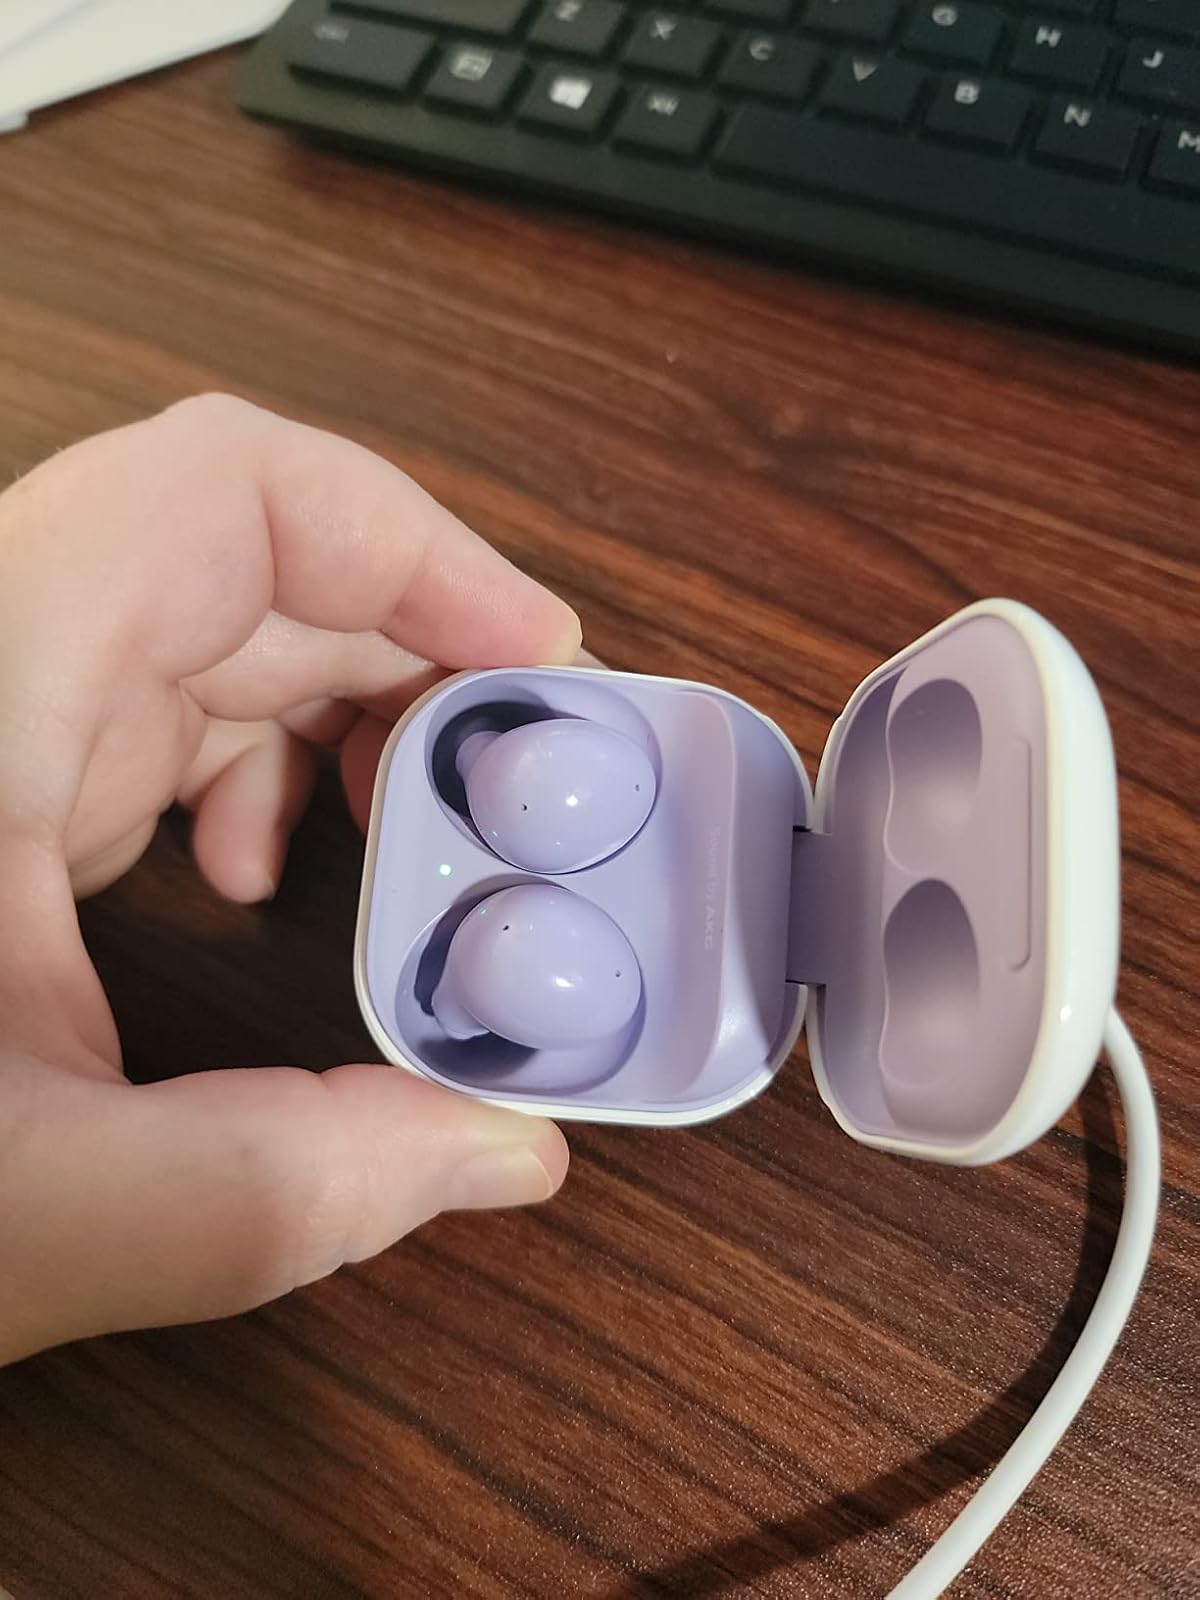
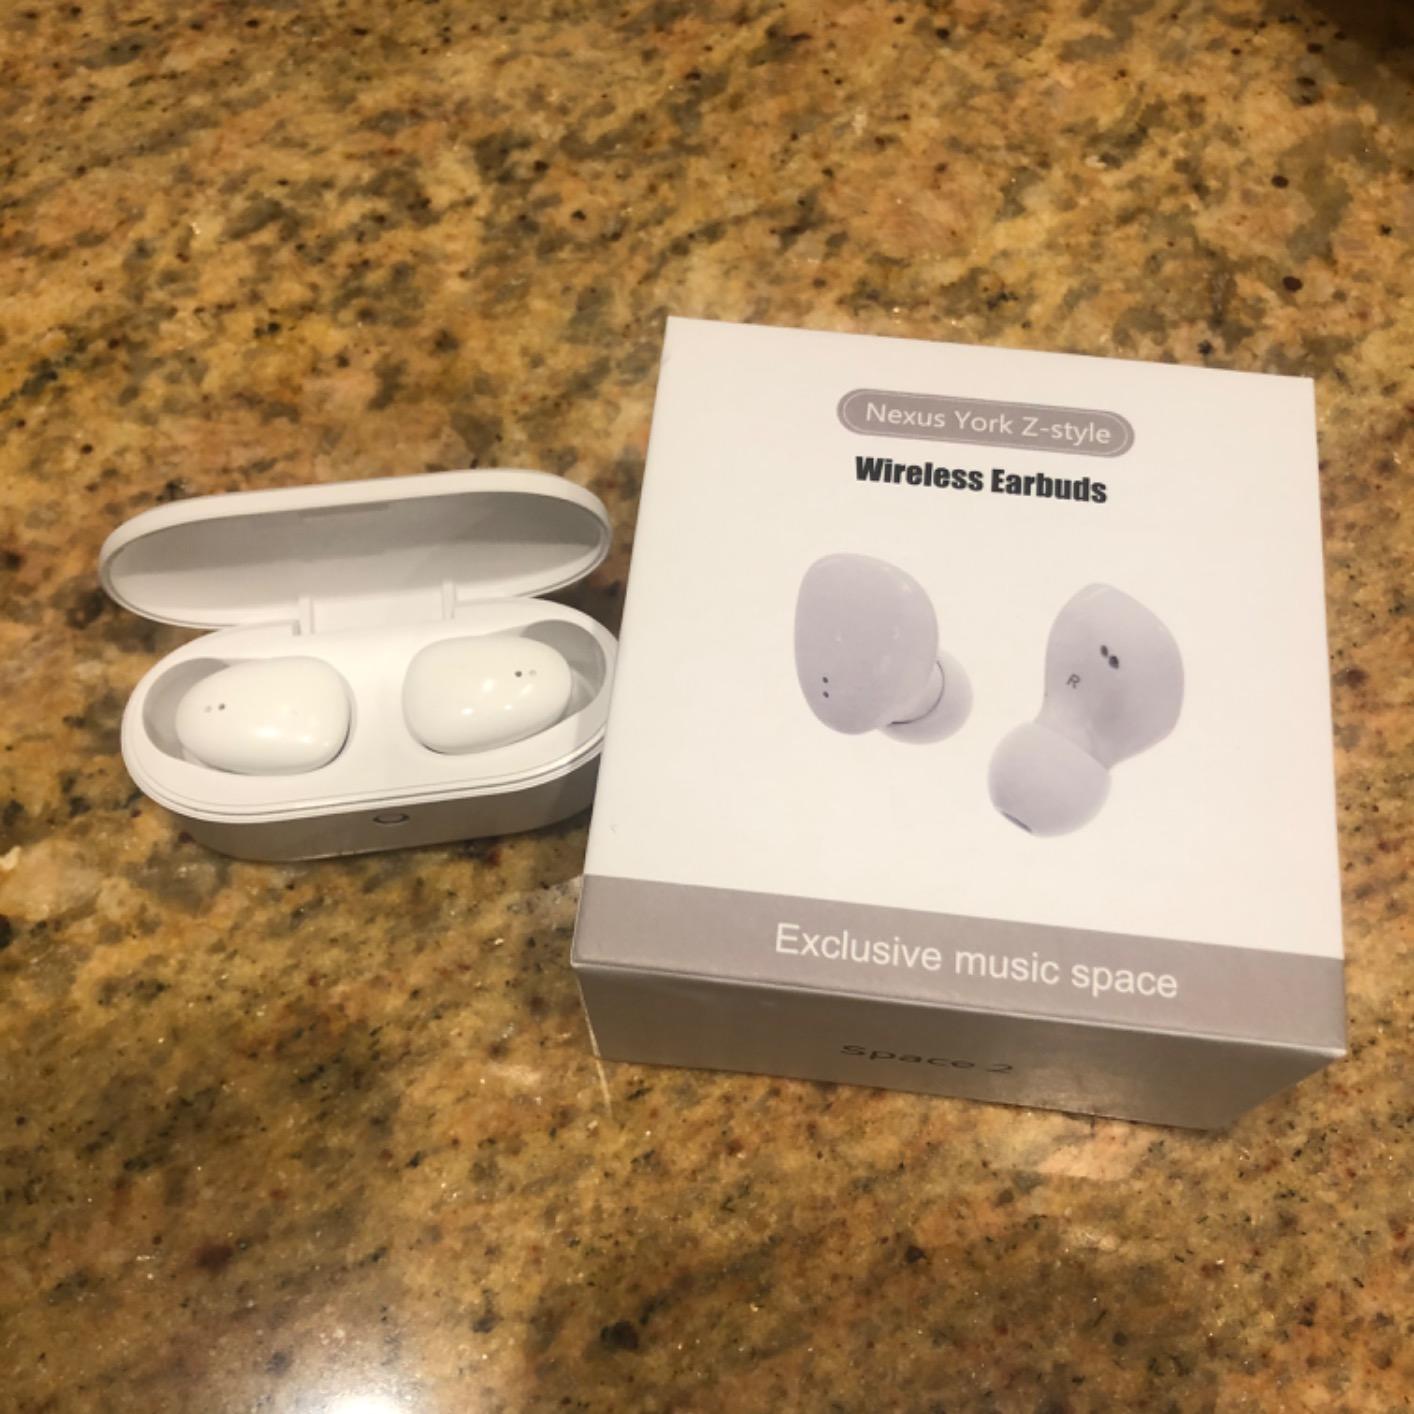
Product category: earbuds
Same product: no